Unsinnsgesellschaft

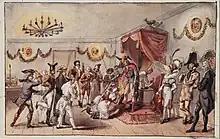
Zur Unsinniade 4. Gesang. Watercolour by Ernst Welker (31 December 1817)

The Unsinnsgesellschaft (Nonsenses Society) was a brotherhood of artists in Vienna that met regularly from April 1817 to the end of 1818. Its members included important artists of the Biedermeier period such as August von Kloeber, Johann Nepomuk Hoechle, August Kopisch, Josef and Leopold Kupelwieser, and Franz Schubert.